1998 Torneio Rio-São Paulo

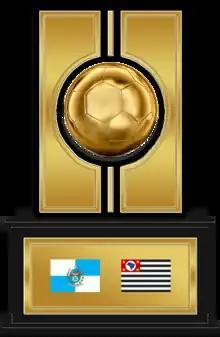
Trophy

The 1998 Torneio Rio São Paulo was the 22nd edition of the Torneio Rio-São Paulo. It was disputed between 21 January to 4 March 1998.